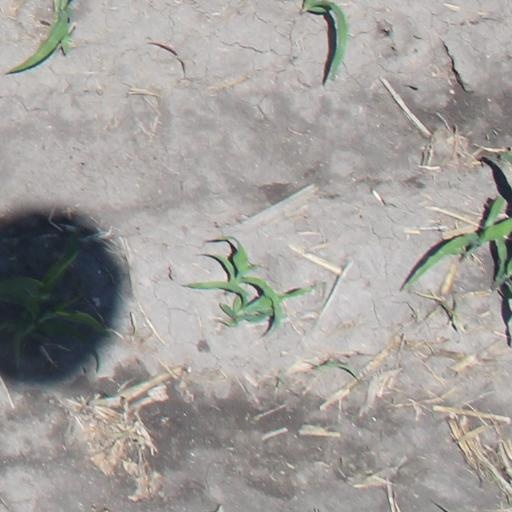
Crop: maize; corn